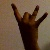
The image shows a hand gesture representing the number 8 in Indian Sign Language.